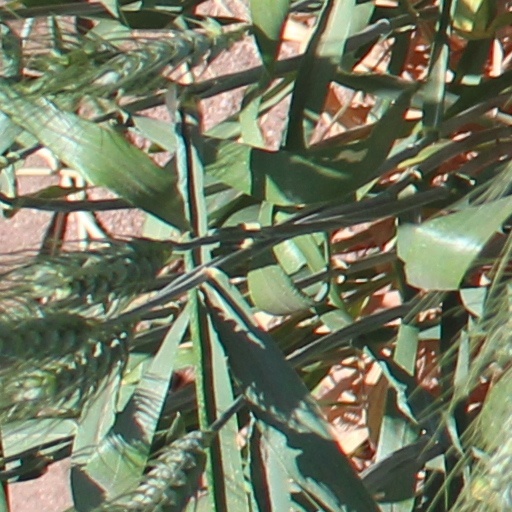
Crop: wheat